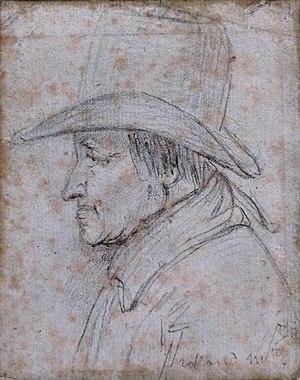
Roland de la Platière, portrait en buste de profil gauche, musée Carnavalet, vers 1792-1793.
Maximilien de Robespierre, ou Maximilien Robespierre, est un avocat et homme politique français né le 6 mai 1758 à Arras et mort guillotiné le 28 juillet 1794 à Paris, place de la Révolution. Il est l'une des principales figures de la Révolution française et demeure aussi l'un des personnages les plus controversés de cette période.
Jean-Marie Roland de La Platière, né le 18 février 1734 à Thizy et mort le 10 novembre 1793 à Radepont, est un économiste et homme d’État français.